List of Australia Test cricket records

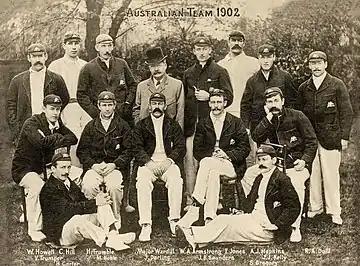
The Australian cricket team captained by Joe Darling (seated middle), won the of the 1902 Ashes series by a margin of three runs and lost the by a margin of one wicket. Both records still stand over a century later as Australia's narrowest win by runs and narrowest loss by wickets, respectively.

The fifth Test of the 1938 Ashes series at The Oval saw England win by an innings and 579 runs, the largest victory by an innings in Test cricket history. The next largest victory was Australia's win against South Africa in the first Test of the 2001–02 tour at the Wanderers Stadium, where the tourists won by an innings and 360 runs.